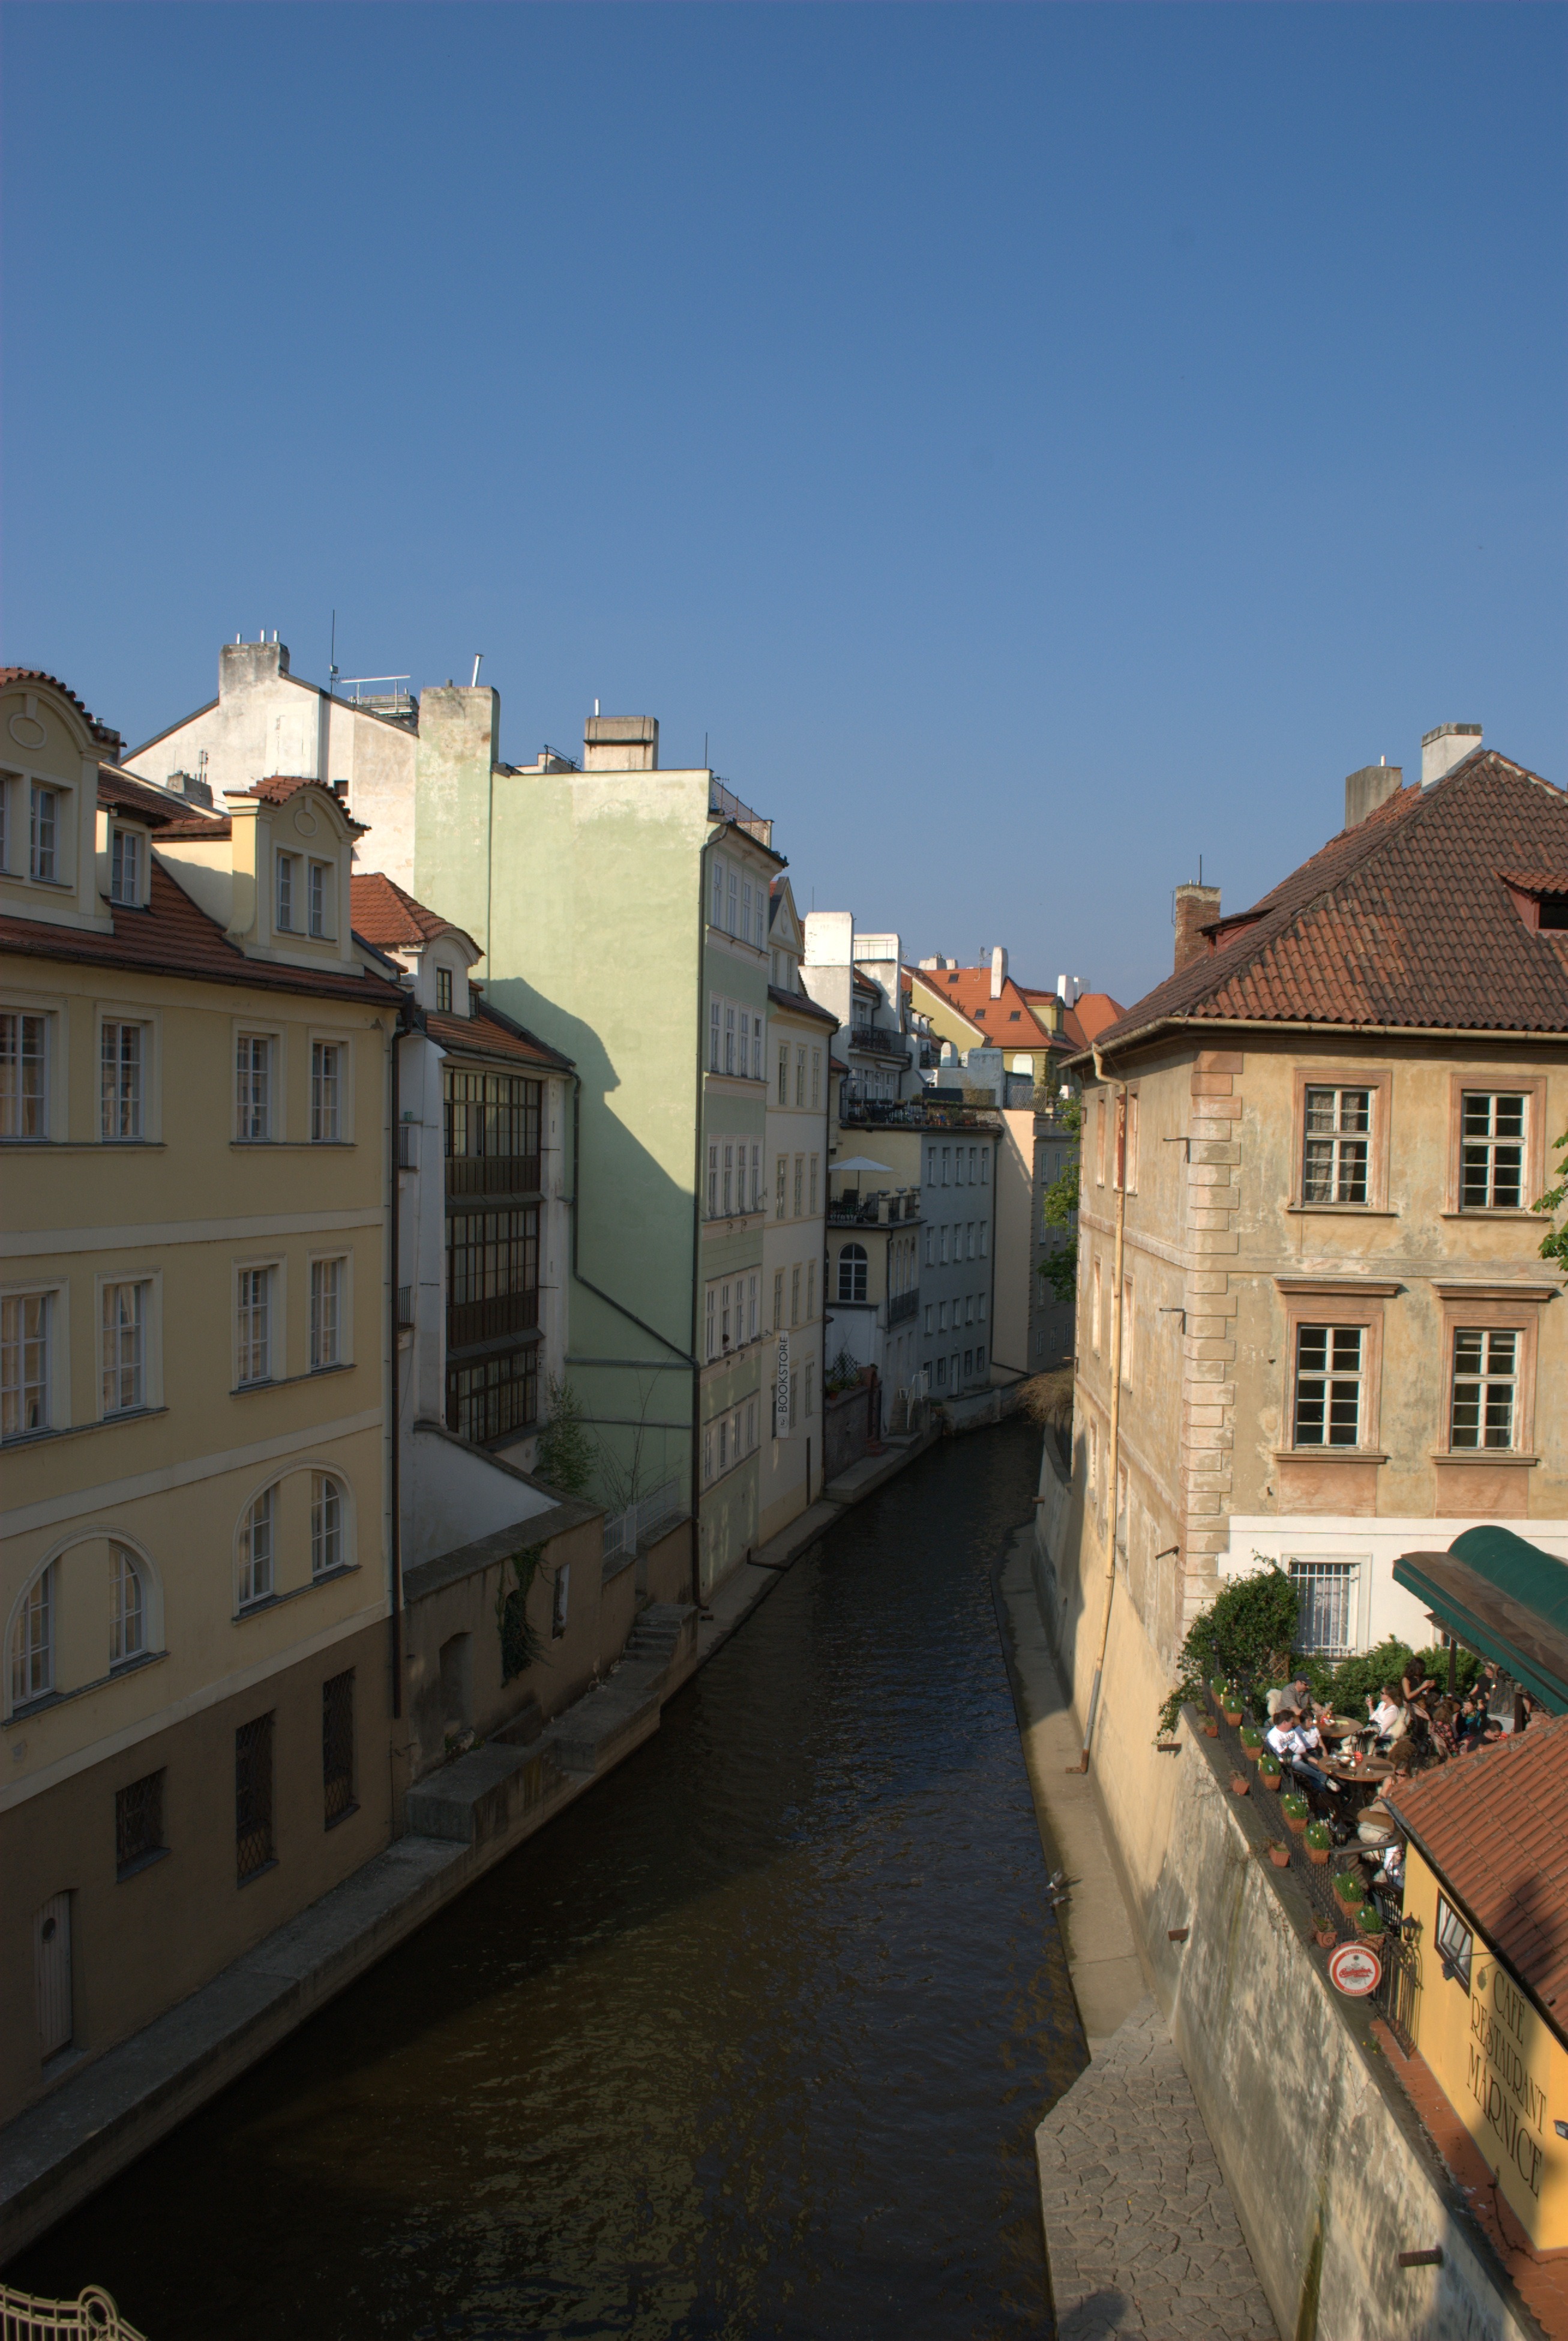
water, architecture, town, city, urban, river, canal, cityscape, vacation, travel, europe, prague, waterway, body of water, buildings, czech republic, neighbourhood, landform, geographical feature